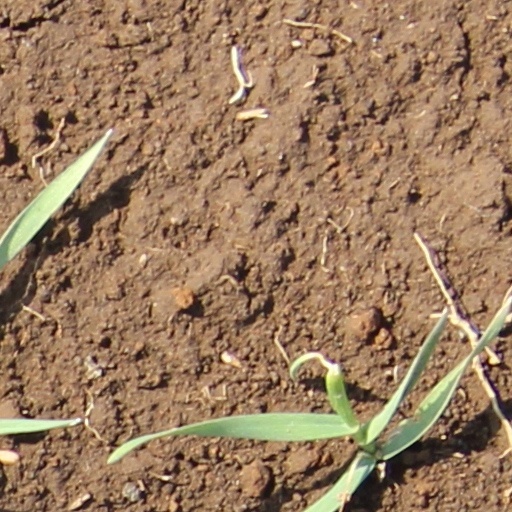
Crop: wheat